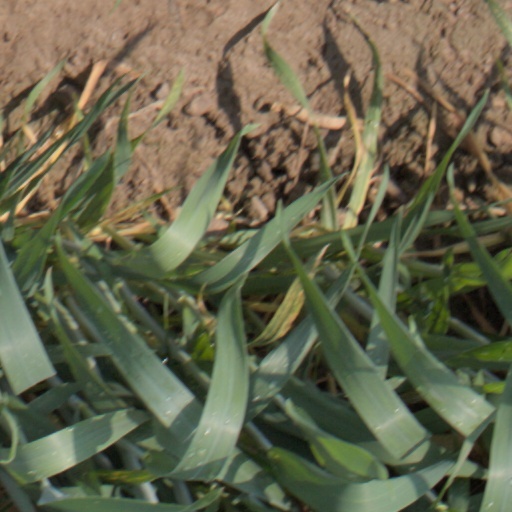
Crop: wheat